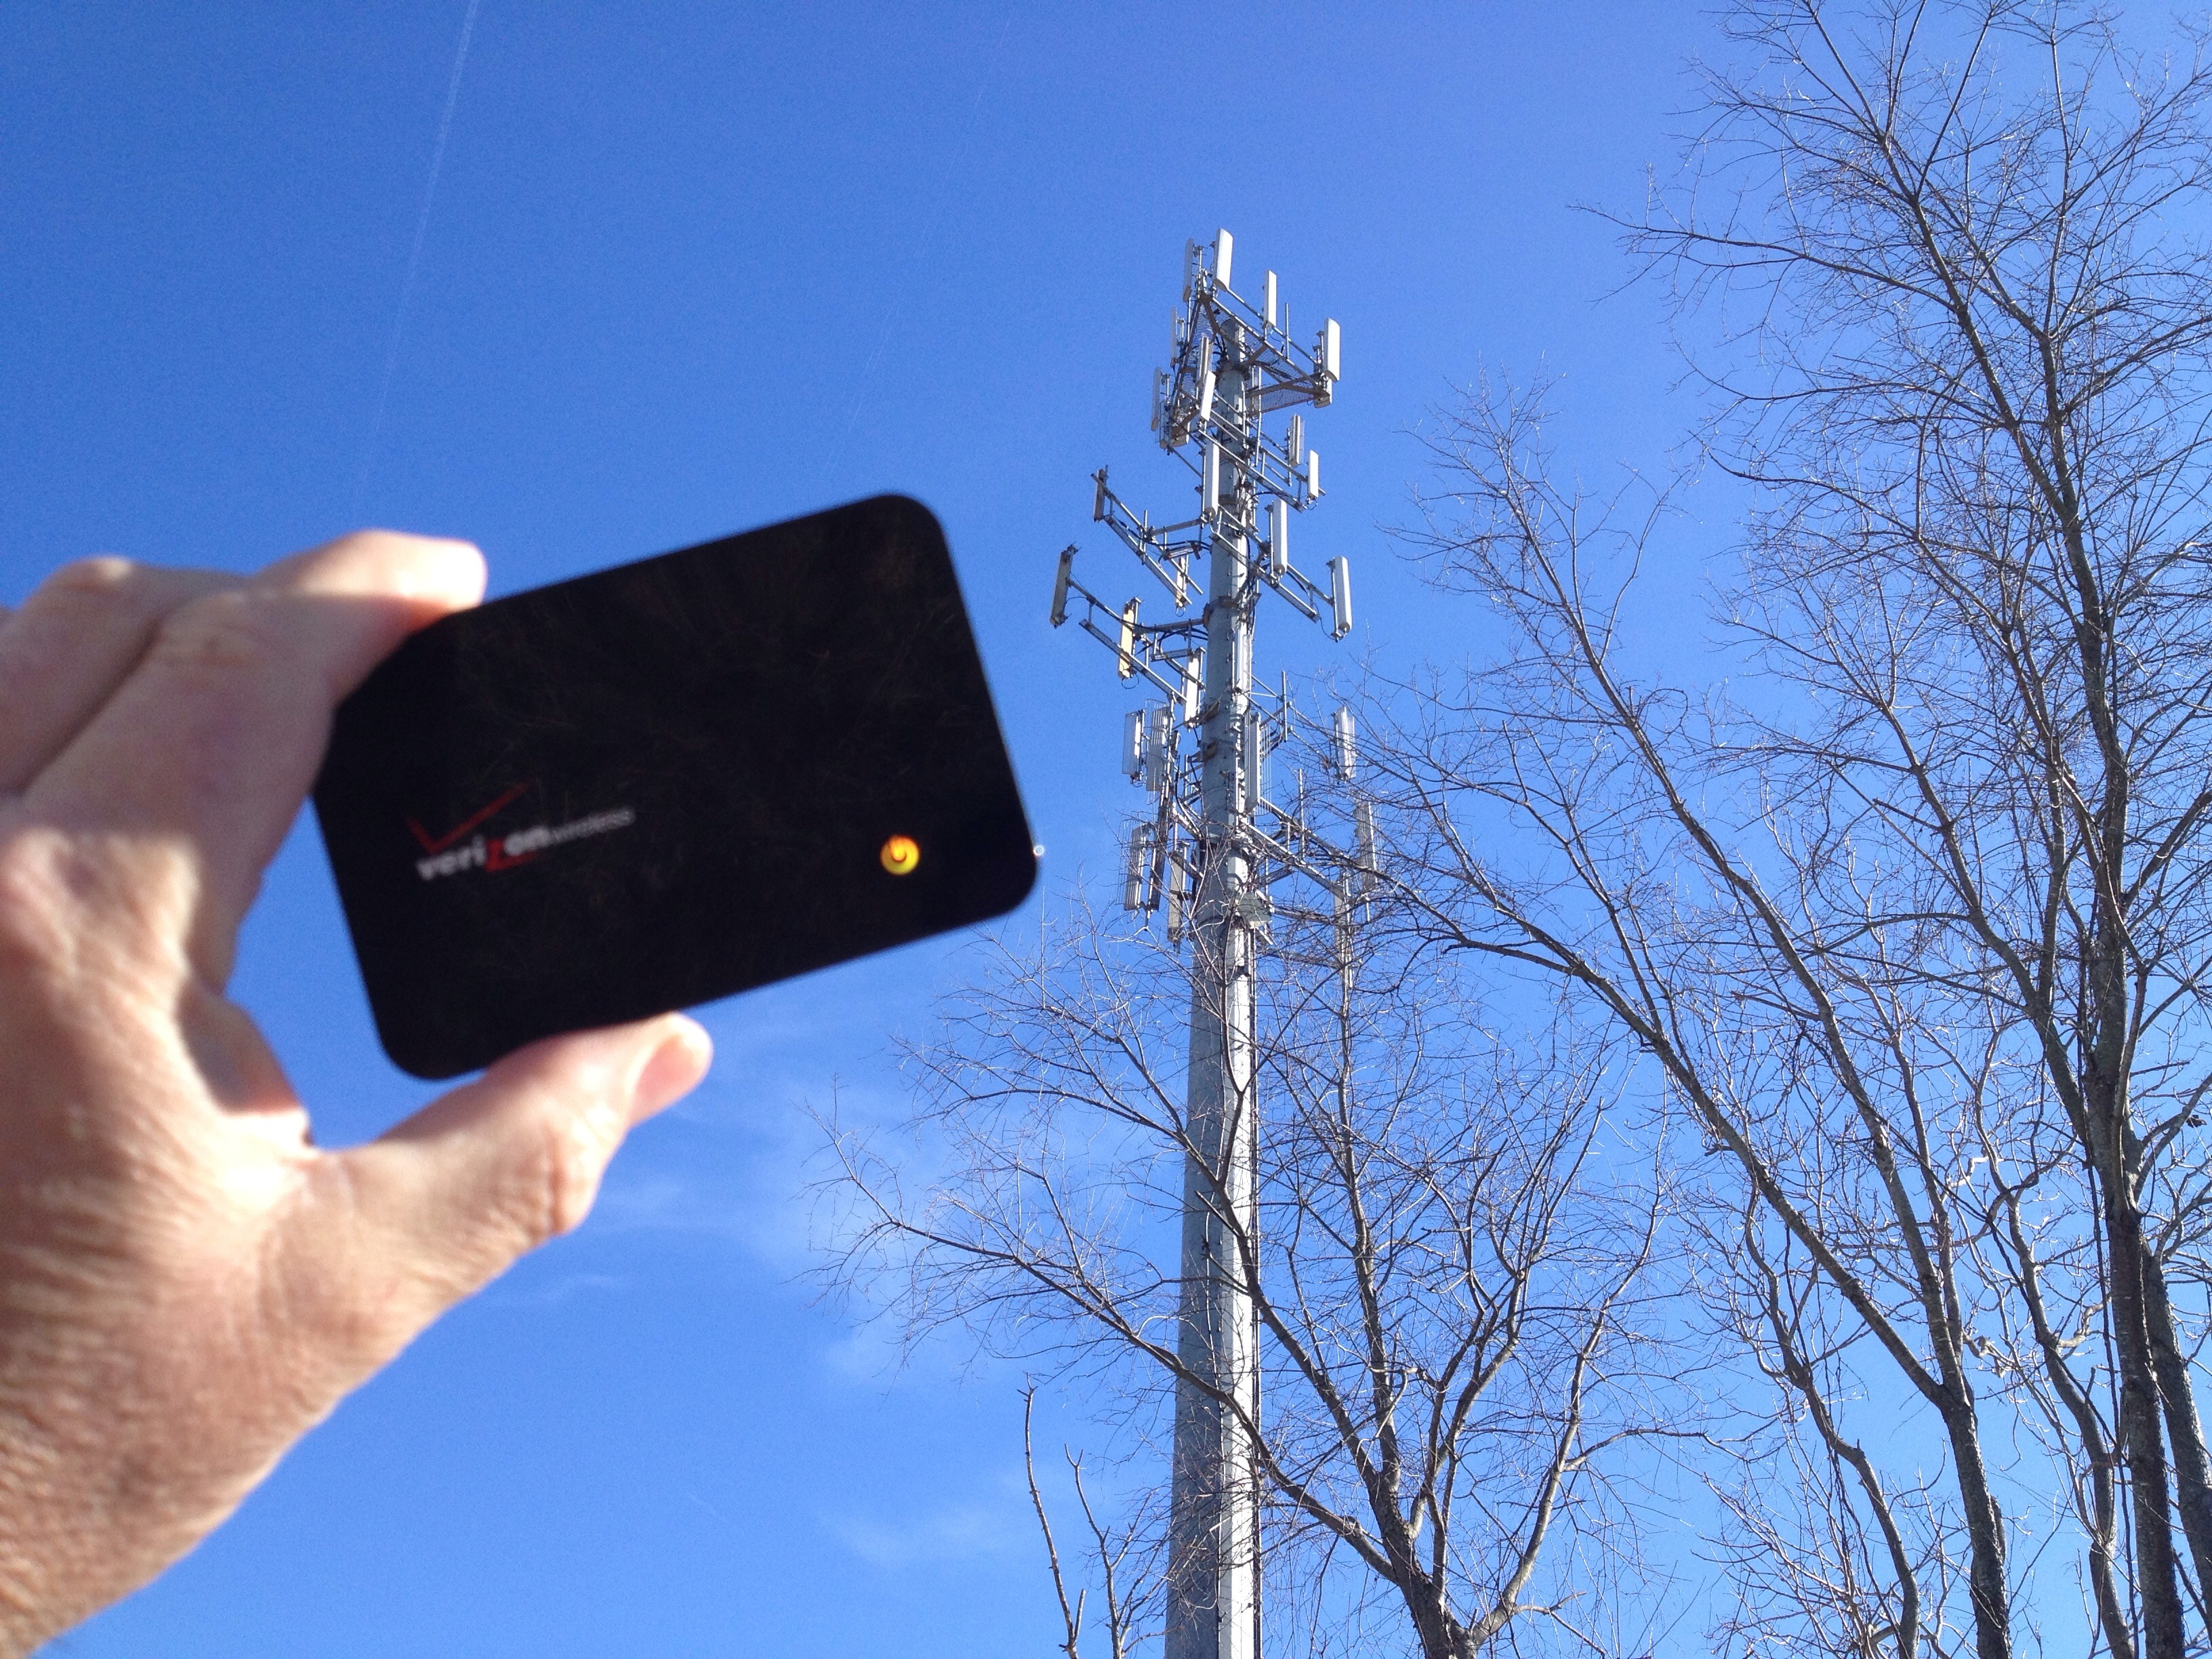
sky, wind, street light, lighting, light fixture, ds106, dailycreate, tdc22